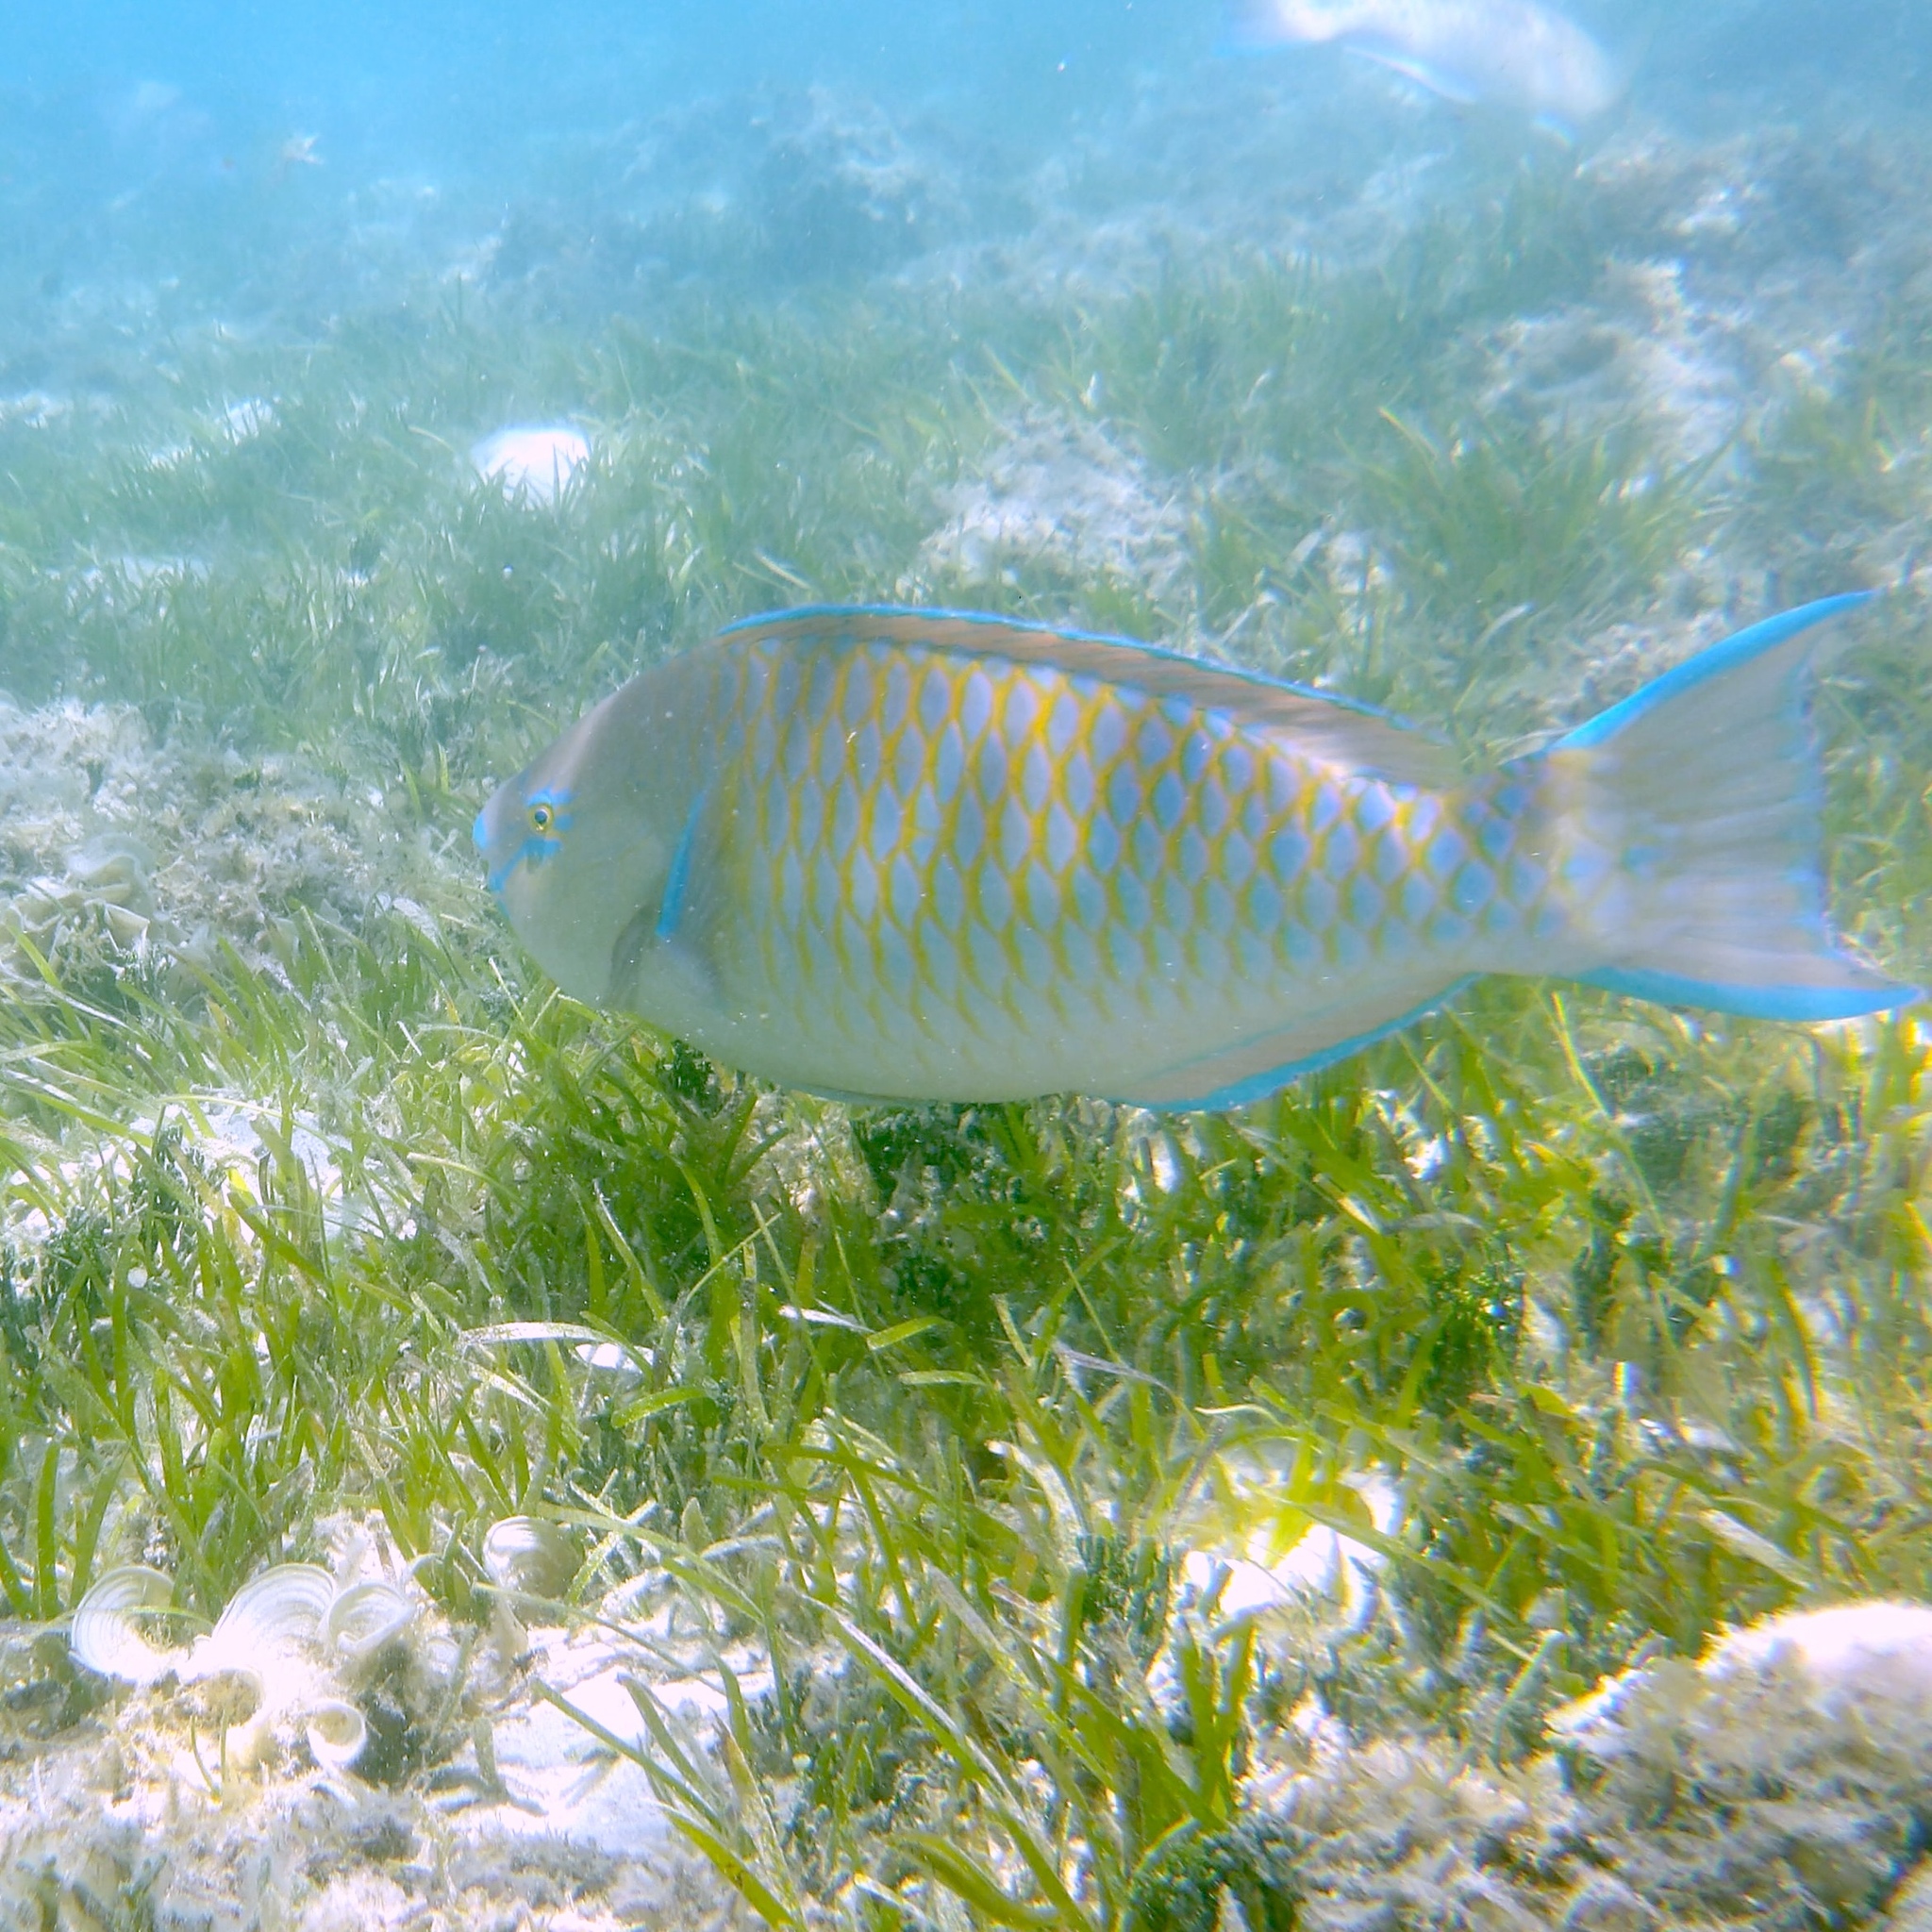
Scarus ghobban (Blue-barred Parrotfish)